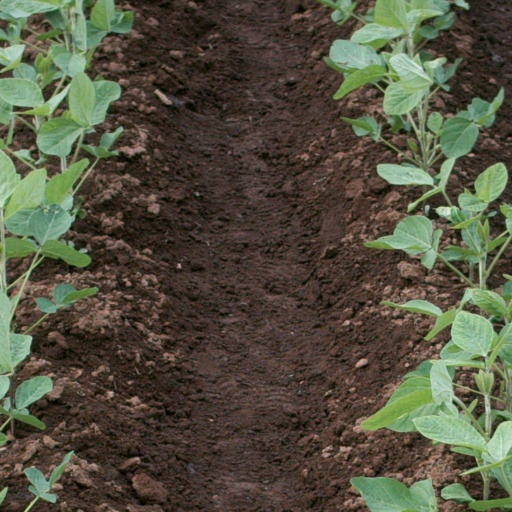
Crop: soybean